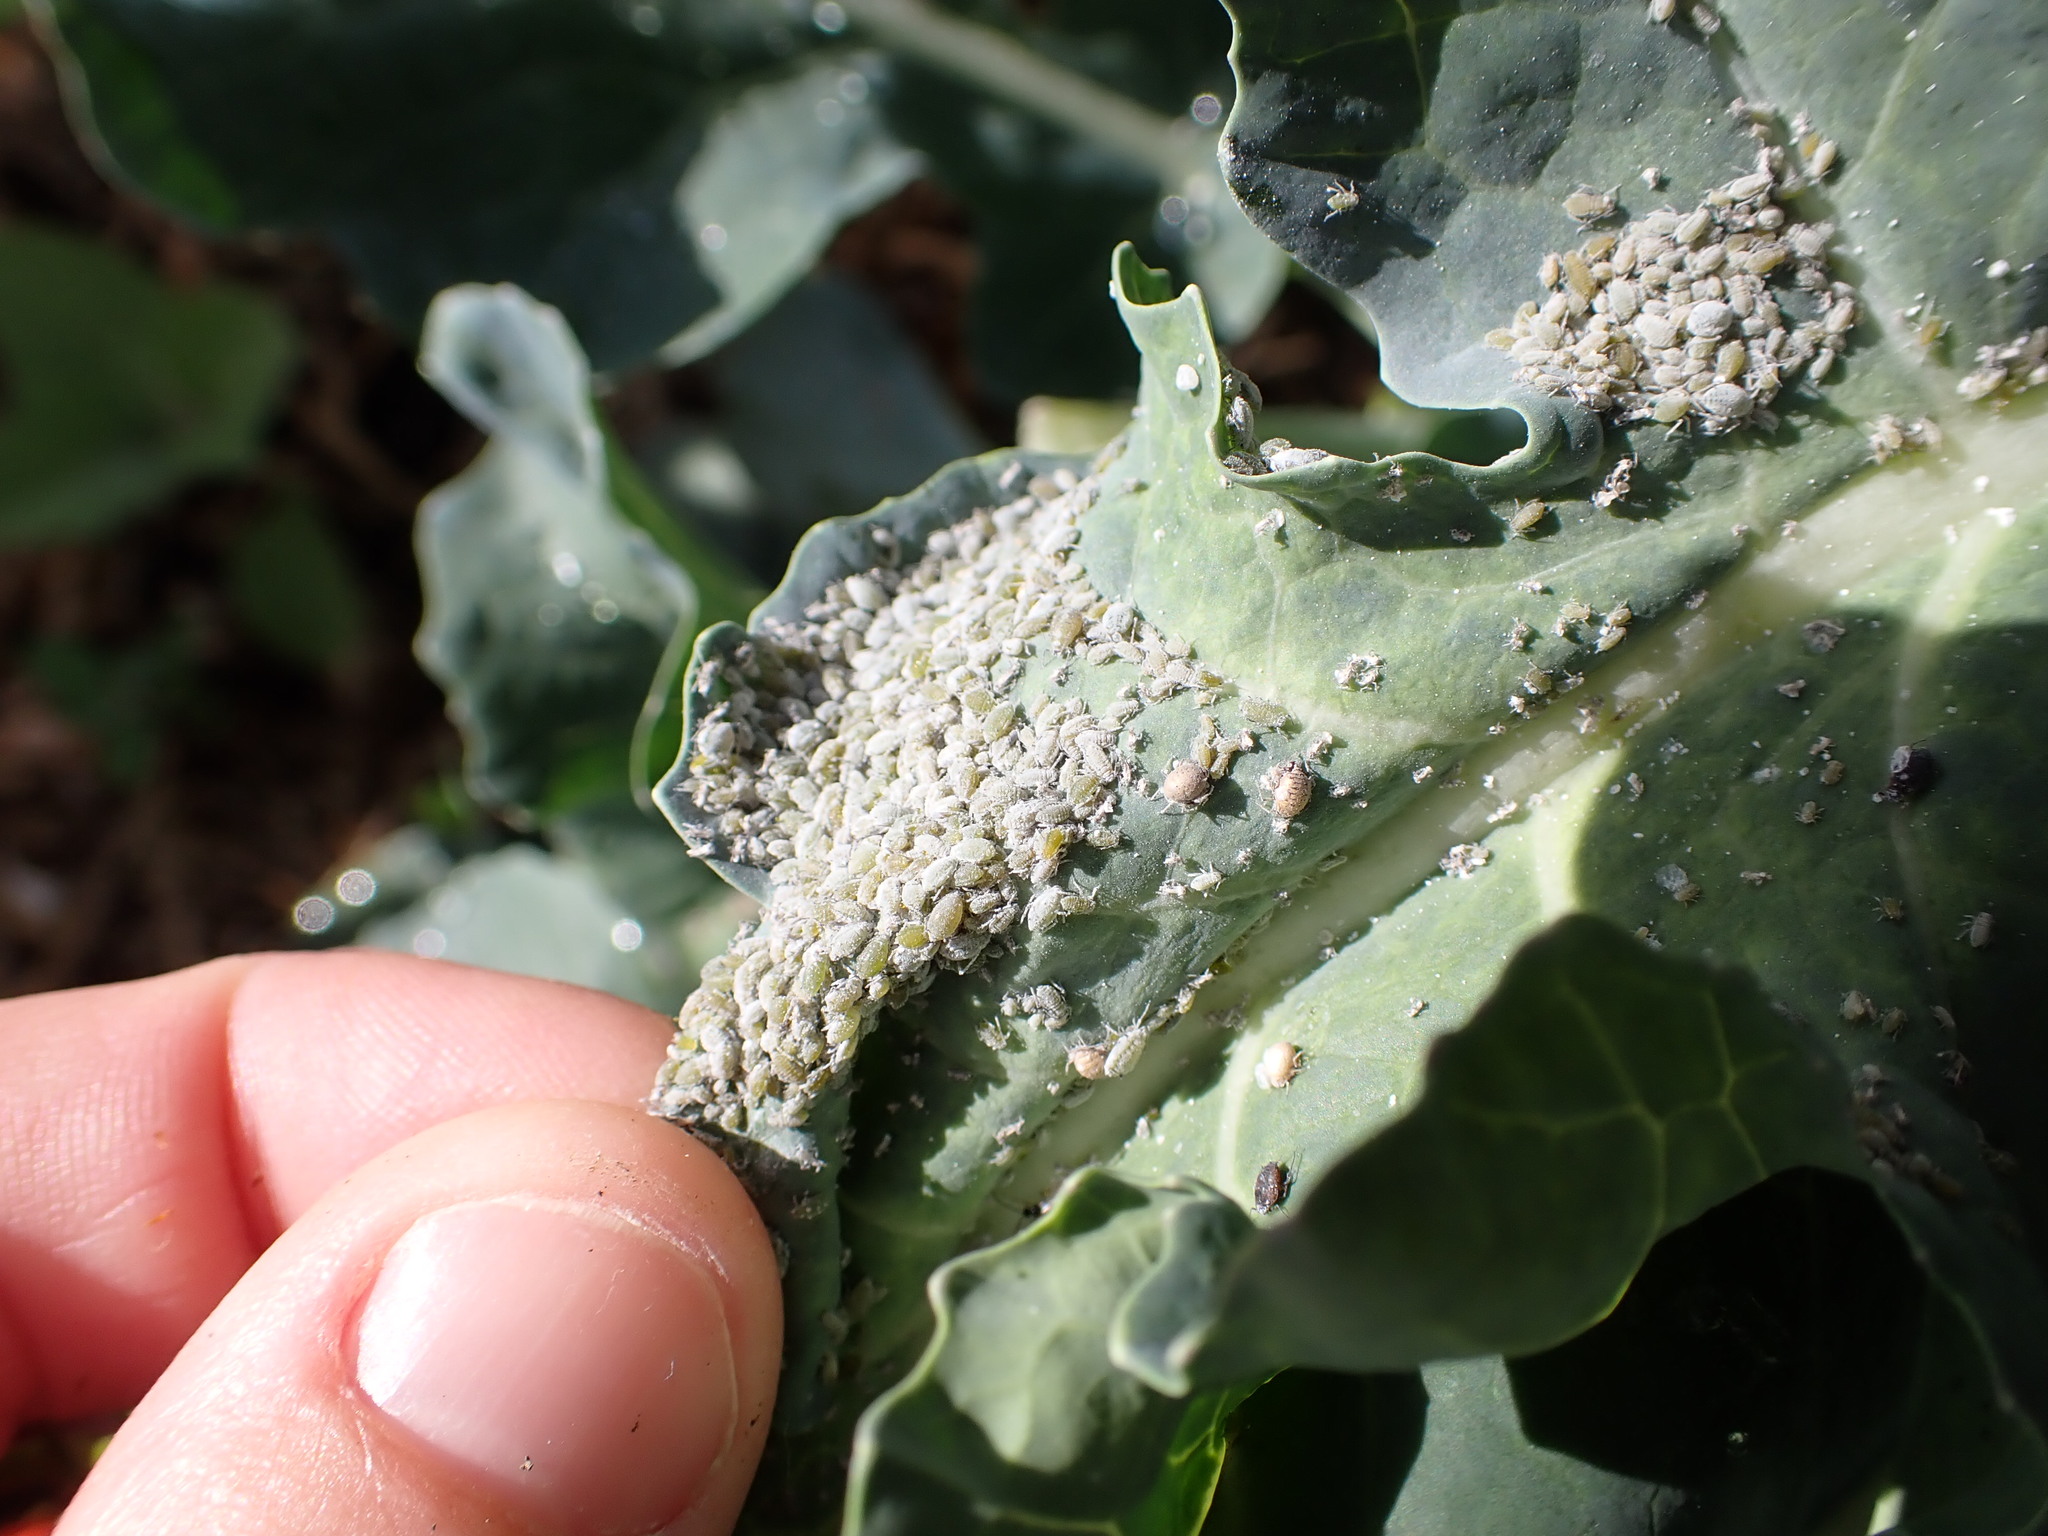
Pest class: cabbage_aphid